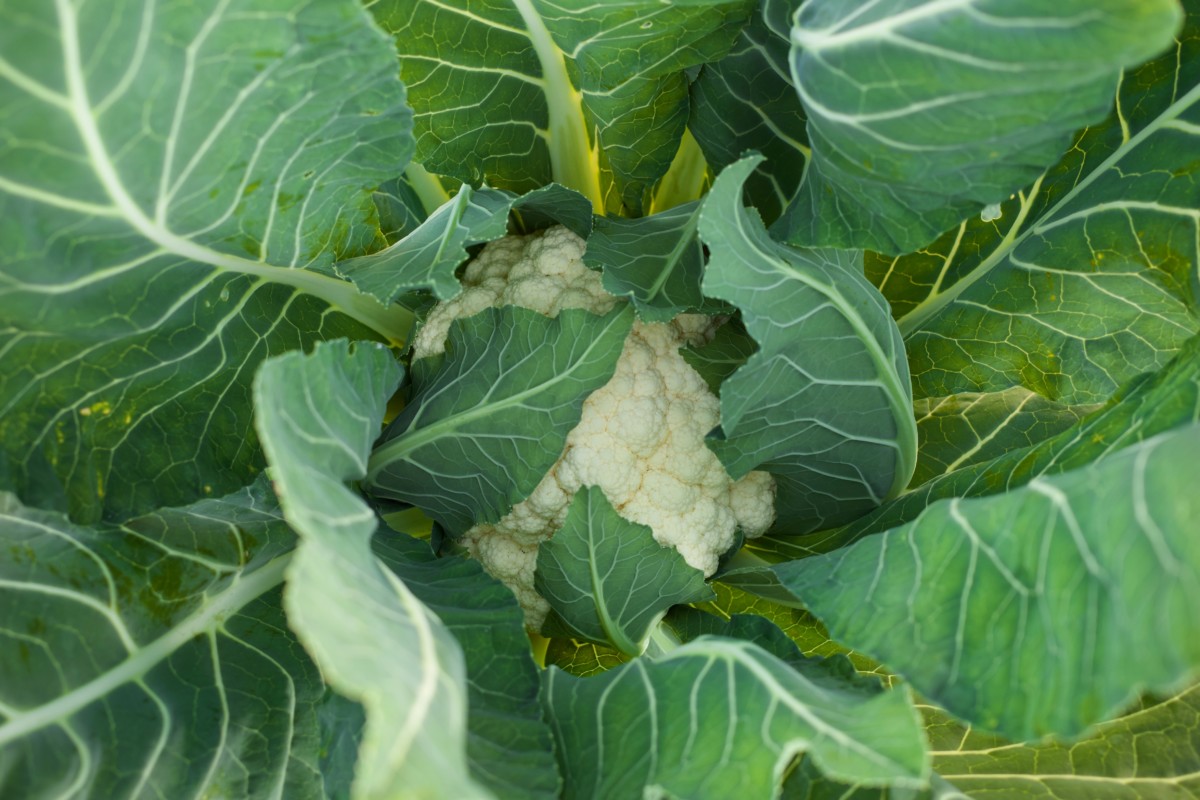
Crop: unknown
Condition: cauliflower